Laurent Hoffmayer

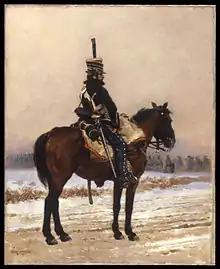
Chevalier of the 11th Hussar Regiment during the Consulate period.

Laurent Hoffmayer began his army career on 4 September 1792 after volunteering to join the newly formed Germanic Legion. When this legion was dissolved on 22 June 1793, Hoffmayer transferred to the 11th Hussar Regiment with the rank of Brigadier, equivalent to that of ensign. He later served in the Army of the Rhine, and earned his promotion to second lieutenant and was wounded at the Battle of Pozzolo on 25 December 1800.